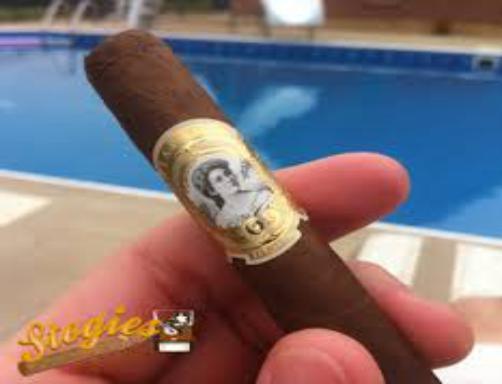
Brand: La Palina
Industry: Necessities